Becky Sharp

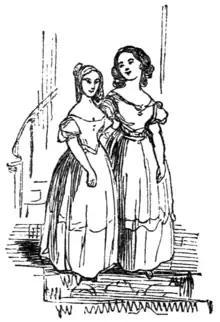
Thackeray's illustration of Becky and Emmy as girls

News arrives that Napoleon has escaped from Elba, and the stock market crashes, bankrupting Amelia's father. George's rich father forbids George to marry Amelia, because she is now poor. Dobbin persuades George to marry Amelia; George is disinherited. George, Dobbin and Rawdon are despatched to Brussels for the campaign. Osborne, tiring of Amelia, grows attracted to Becky.